Sydney Harbour railway electricity tunnel

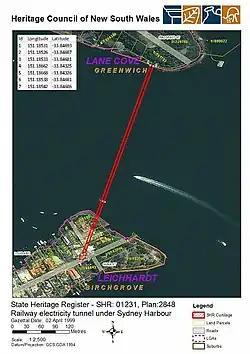
Heritage boundaries

Sydney Harbour railway electricity tunnel is heritage-listed electricity infrastructure running under Sydney Harbour between Birchgrove and Greenwich, Sydney, New South Wales, Australia. It is also known as Balmain to Greenwich Electric Cable Tunnel. It was added to the New South Wales State Heritage Register on 2 April 1999.